John Davidson (poet)

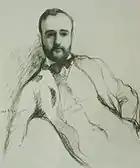
Portrait of John Davidson by William Rothenstein in "The Yellow Book", Vol. 4 (1895)

Davidson was a prolific writer. Besides the works cited, he wrote many other works, including "The Wonderful Mission of Earl Lavender" (1895), a novel which included flagellation erotica, and he contributed an introduction to Shakespeare's "Sonnets" (Renaissance edition, 1908), which, like his various prefaces and essays, shows him a subtle literary critic.